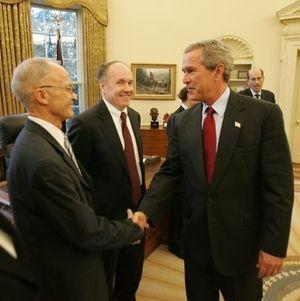
Les politiques économiques optimales peuvent être victimes d'incohérence temporelle, autrement dit elles peuvent être non cohérentes au cours du temps. Les choix de politiques économiques s'inscrivent dans une dimension intemporelle, car ces derniers produisent des effets à court terme mais aussi à moyen et long terme. Une décision qui semble optimale à court terme peut ne pas l'être à long terme. Ce problème a été décrit par Finn Kydland et Edward Prescott dans un article de 1977, Rules rather than discretion : The inconsistency of optimal plans